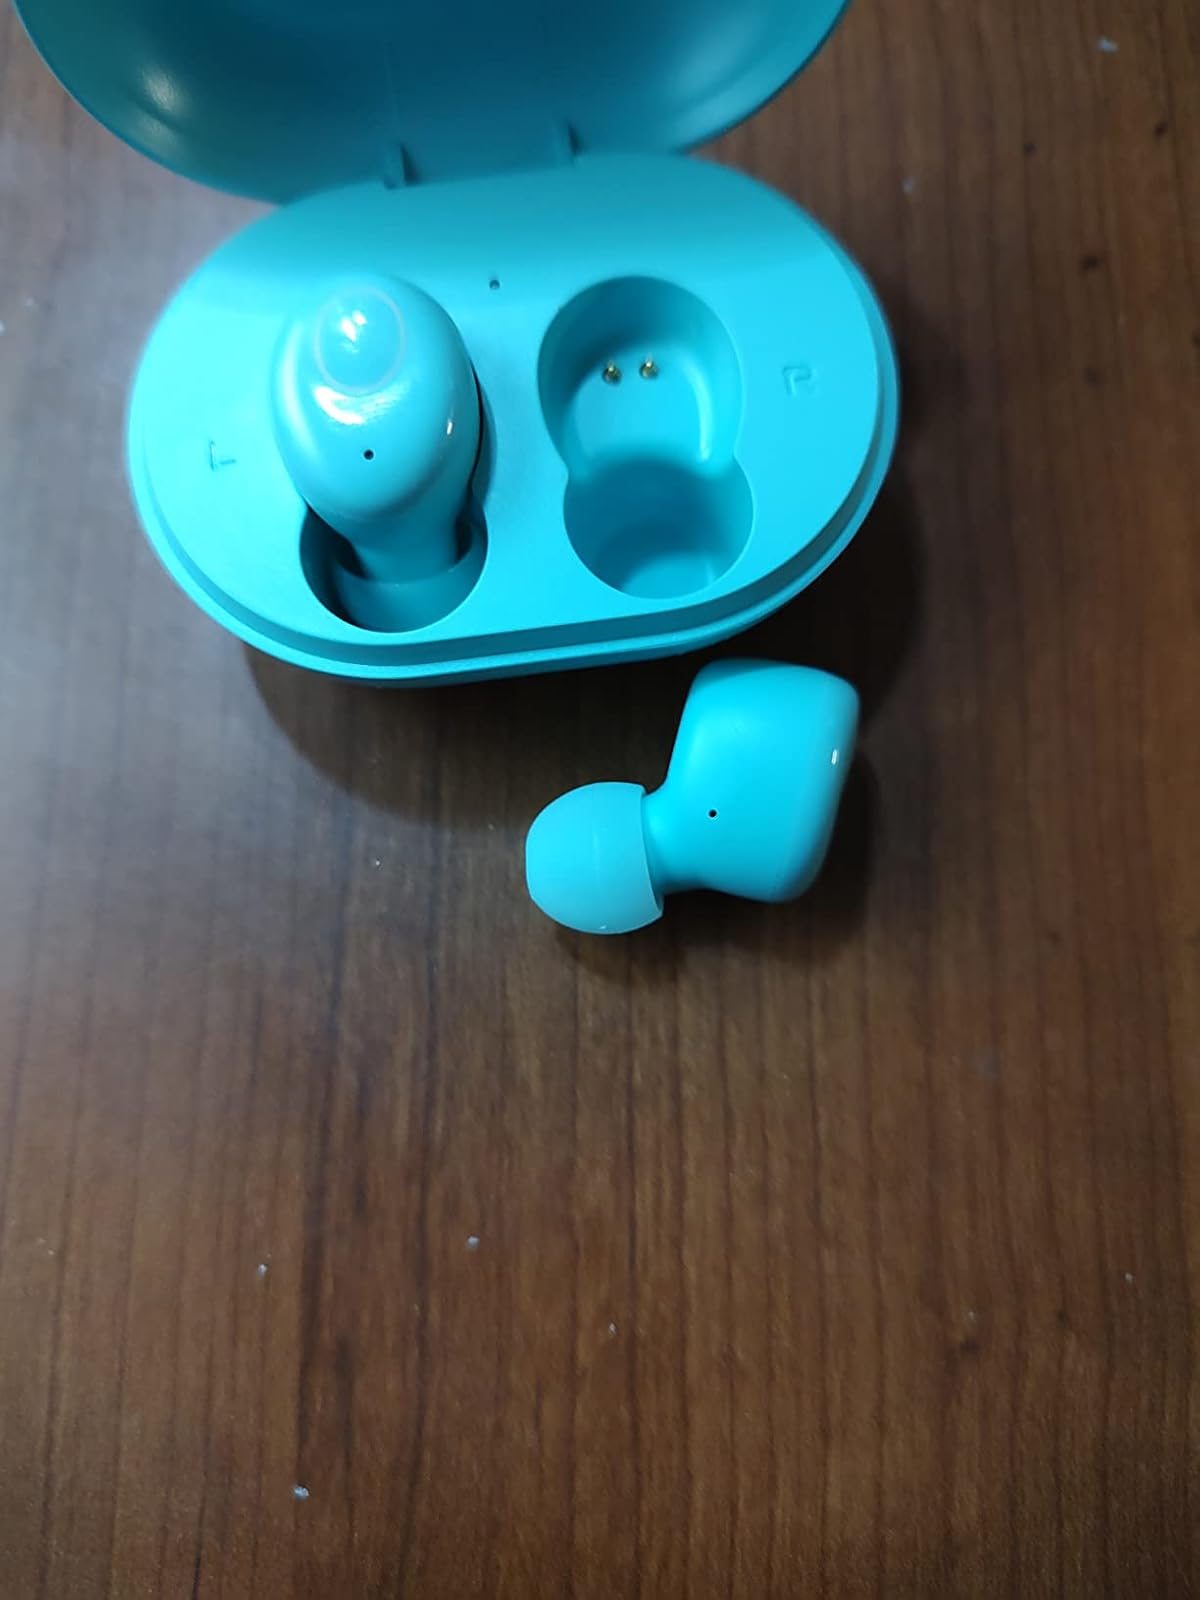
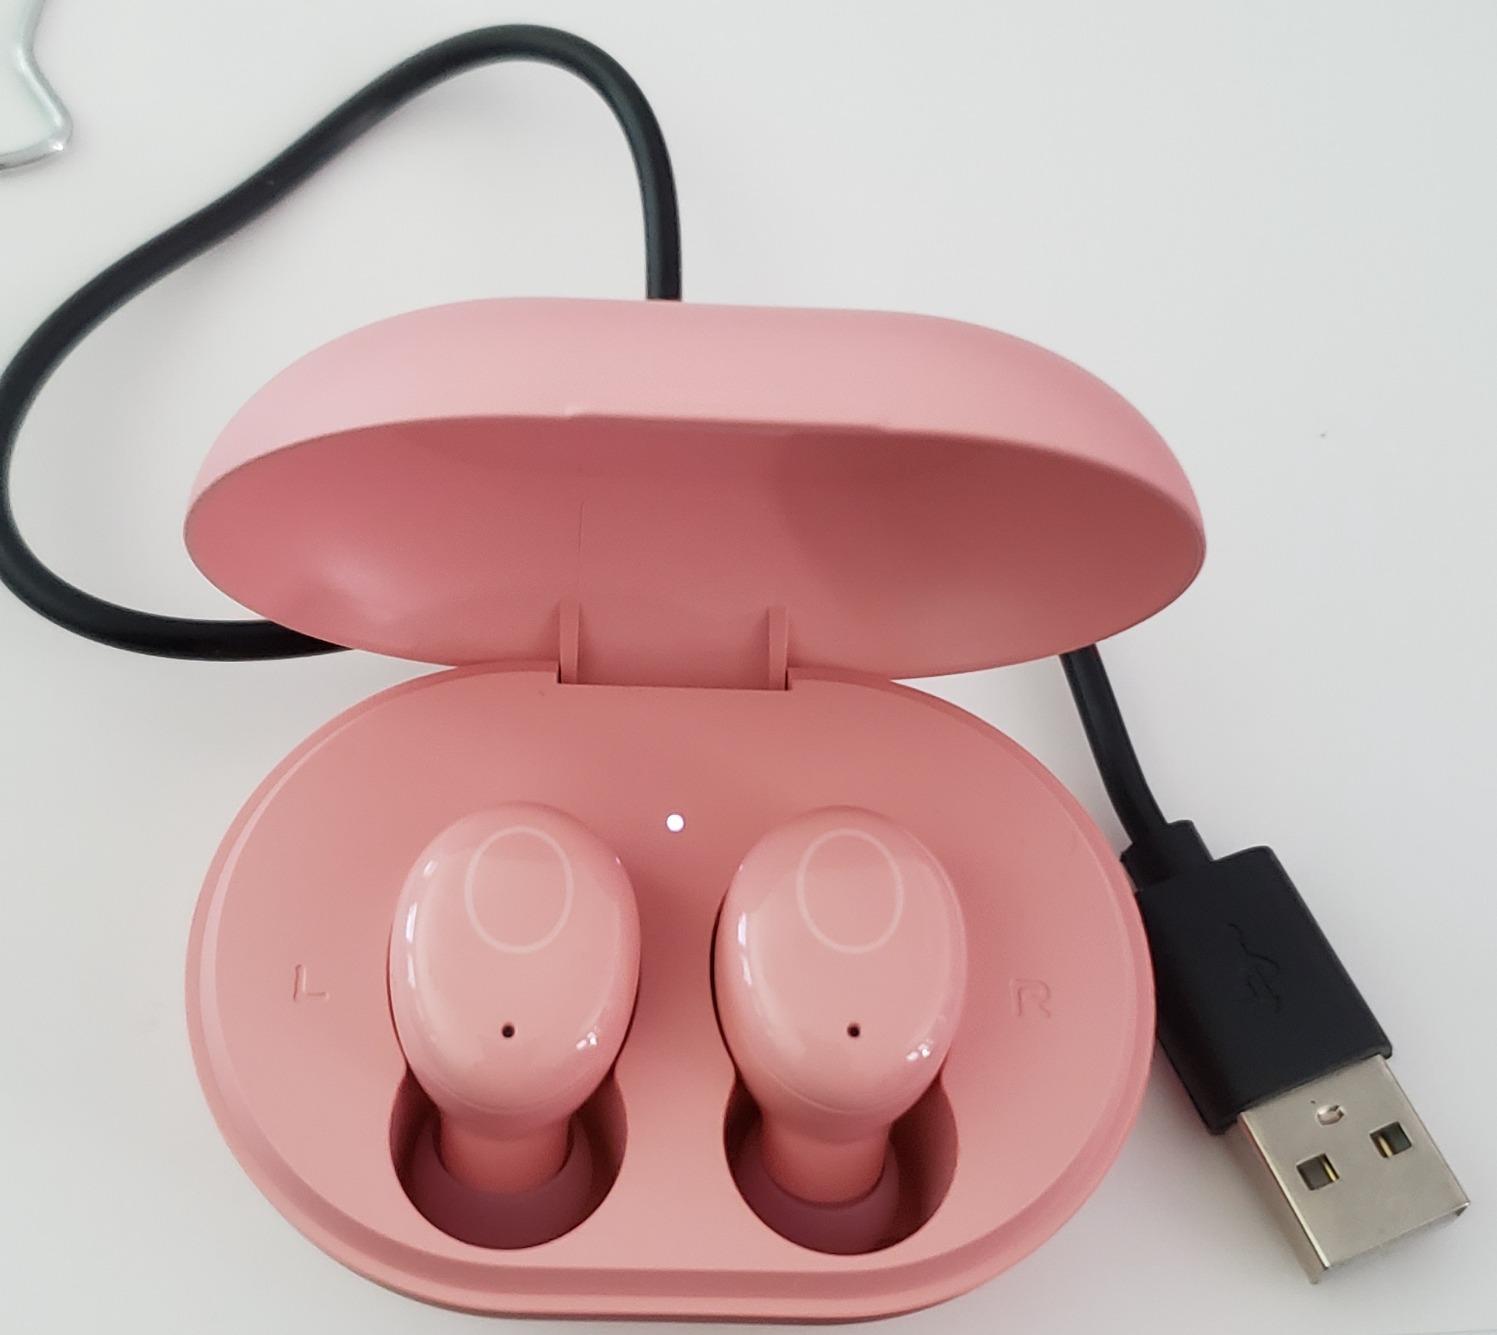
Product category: earbuds
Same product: no